Dino Land

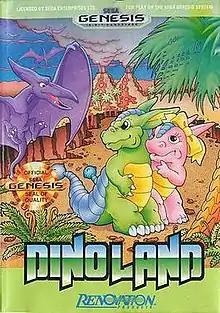
North American cover art

is a 1991 pinball video game developed by Wolf Team for the Mega Drive/Genesis.